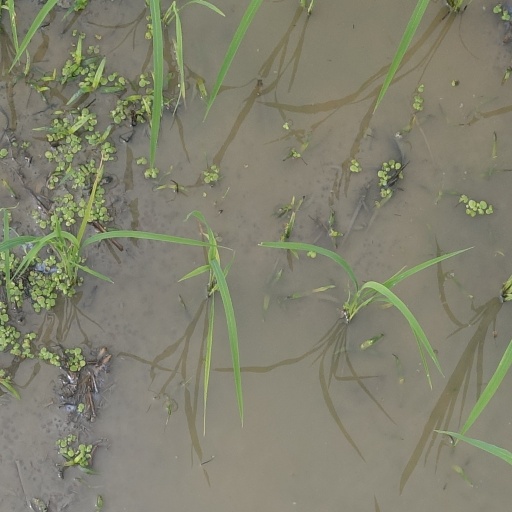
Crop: rice